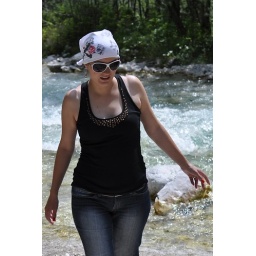
Cold water and sharp stones in Triglavska Bystrica river. Walk carefully!!!! :-)